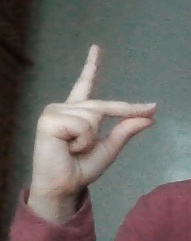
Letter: ta